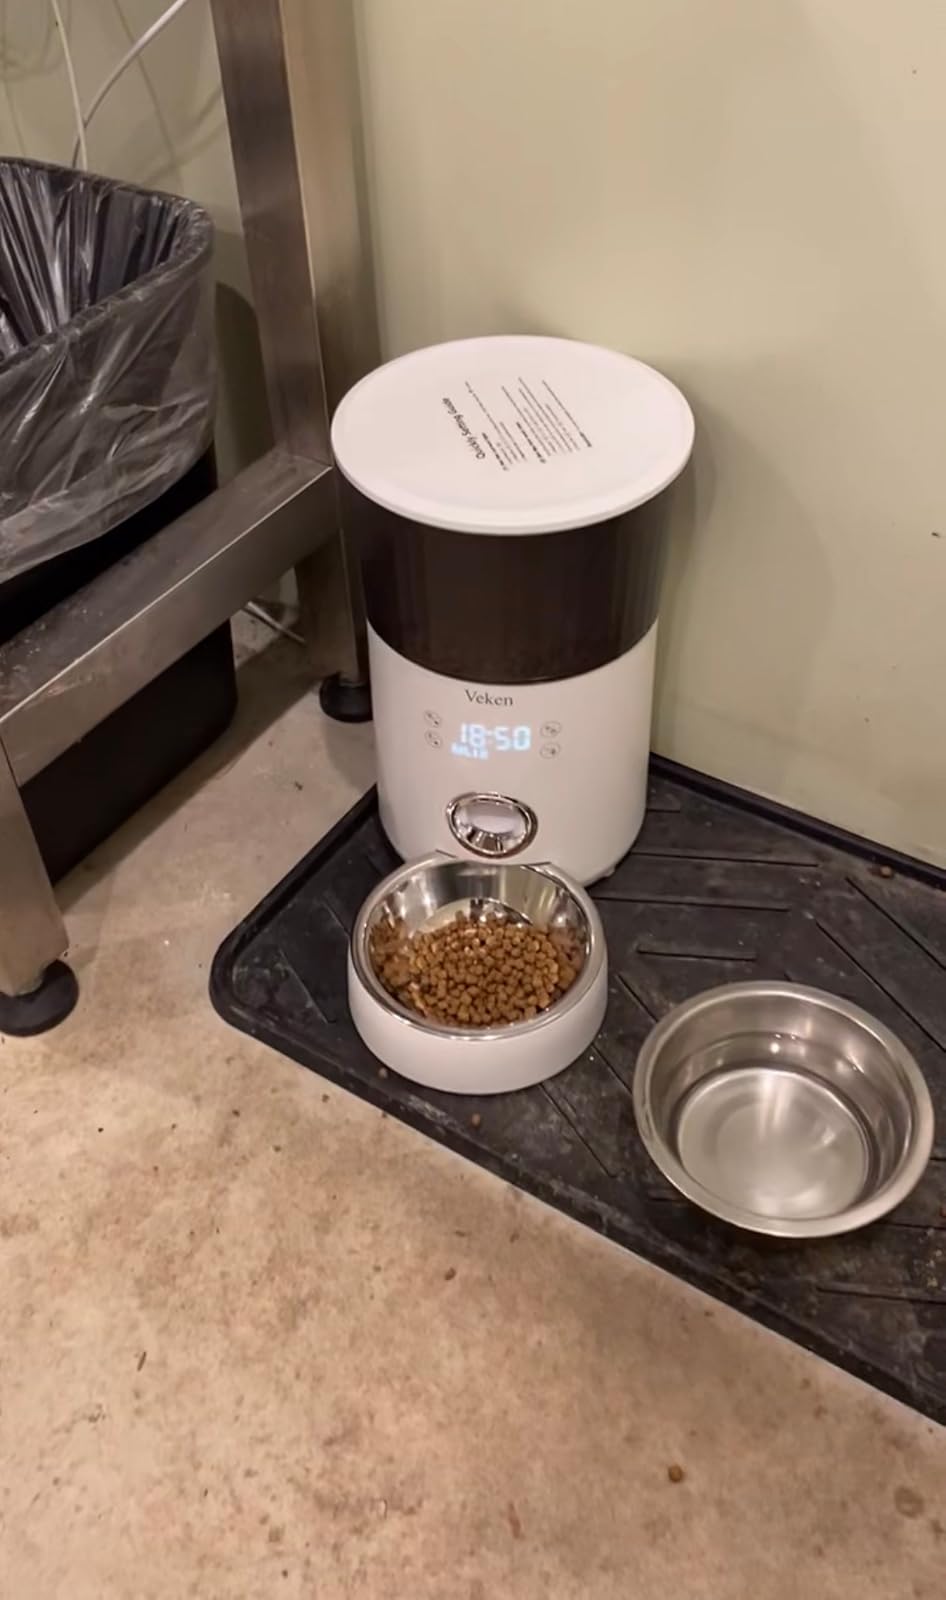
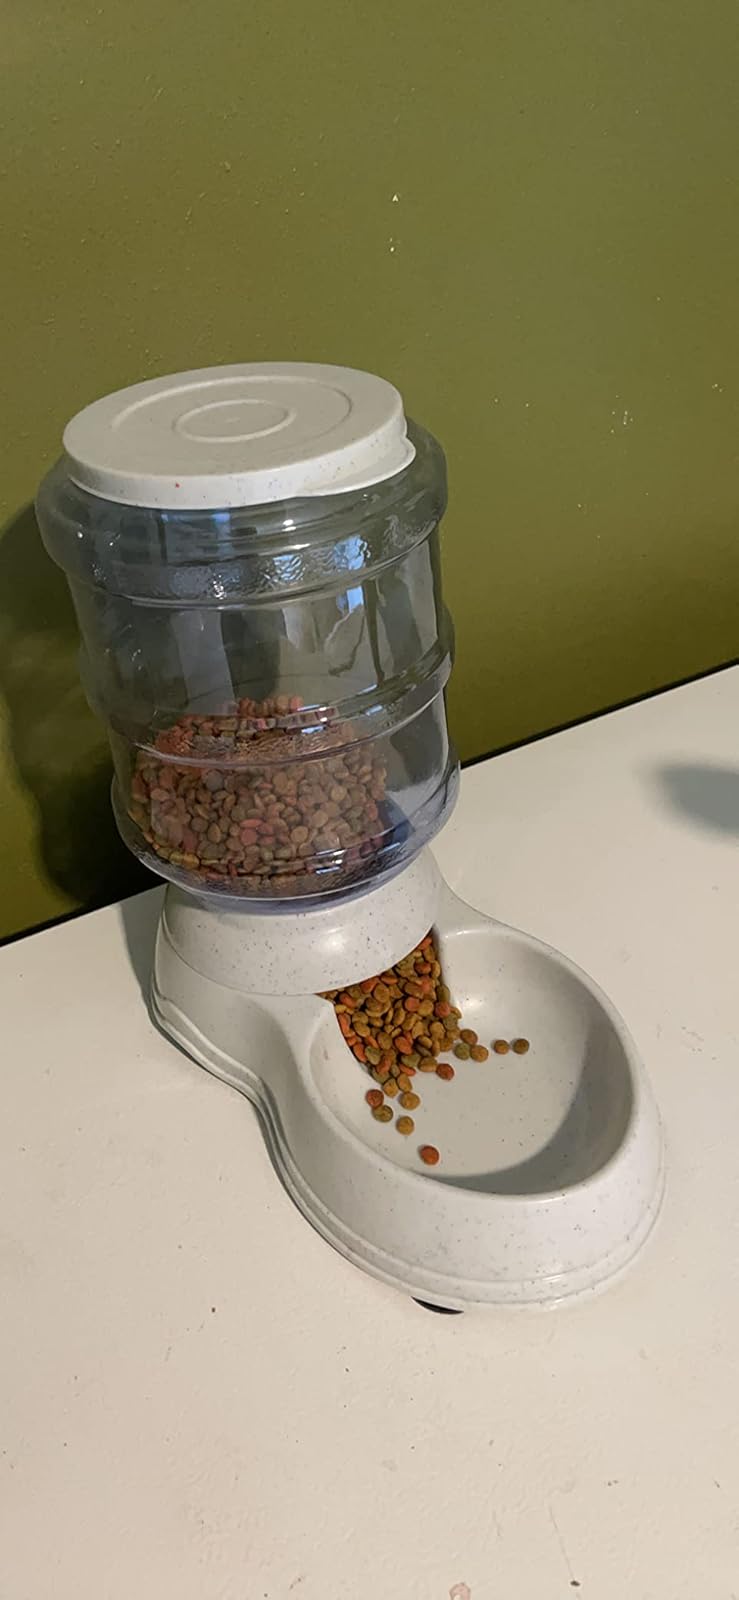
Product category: items_feeder
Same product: no